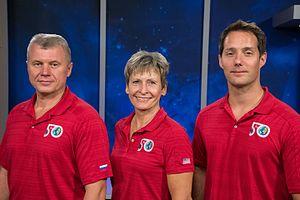
Soyouz MS-03 est une mission spatiale habitée dont le lancement a eu lieu depuis le cosmodrome de Baïkonour le 17 novembre 2016 à 20 h 20 UTC.